La Blanca, San Marcos (archaeological site)

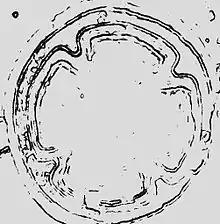
Basin-like quatrefoil sculpture at La Blanca (Monument 3). Diameter 2.1m

Monument 3 was discovered in La Blanca Mound 9, in a residential zone thought to be largely or completely elite. Excavations of the mound initially revealed domestic features such as floors, burials.